Tyler Shaw

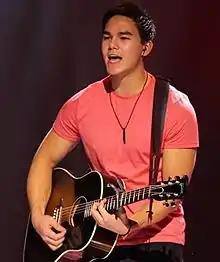
Tyler Shaw performing in 2012

Shaw's debut single, "Kiss Goodnight", was co-written by Shaw with Stephen Kozmeniuk and Todd Clark, and was produced by Koz and Zubin Thakkar. The single rose on the Canadian radio charts and soon after became Shaw's first gold certified single, peaking at 24 on the Canadian Hot 100. The follow-up "By My Side" was released as Shaw's second official single in June 2013. He released "It Happens All the Time" in 2014 and the single "House of Cards" in 2015. Shaw released his debut studio album "Yesterday" on September 4, 2015 to critical acclaim. In January 2016, Shaw released "Wicked"; the song was later certified gold.